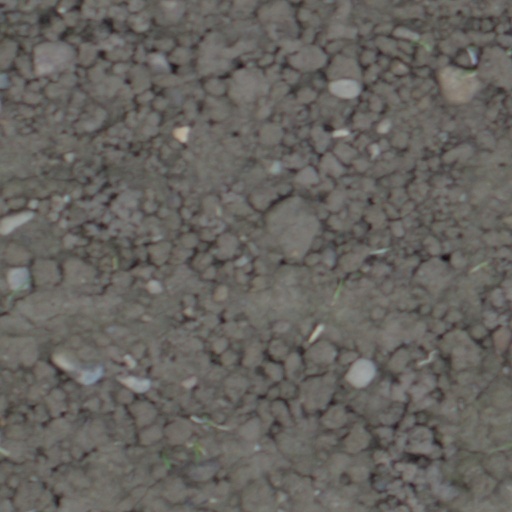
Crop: wheat